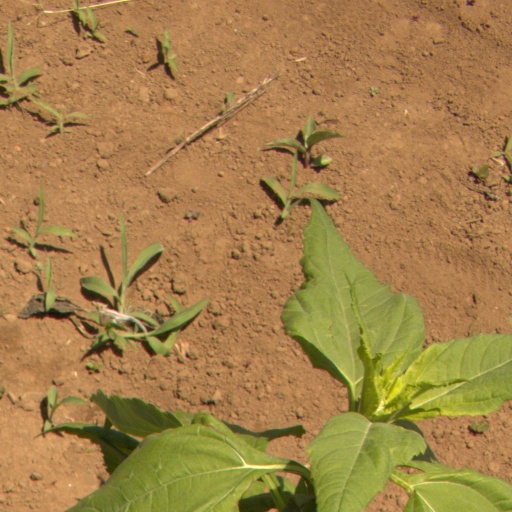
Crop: Jerusalem artichoke